Mandrah

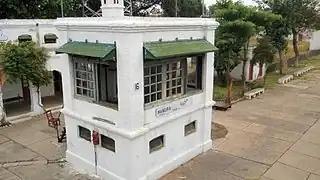
Mandra Railway Station

Mandra Junction railway station is on the main Peshawar to Karachi railway line. It is situated from Rawalpindi. Mandra is also the railway junction from where the train goes to Chakwal, though currently the Mandra-Chakwal Line is non-operational.